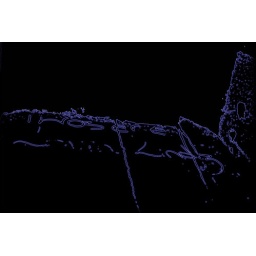
On our trip to the Esplinade in a rusty box was this graffti edited in p/shop